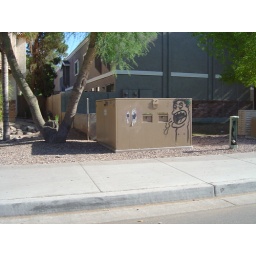
New hit on a box spotted in Tempe,Az.